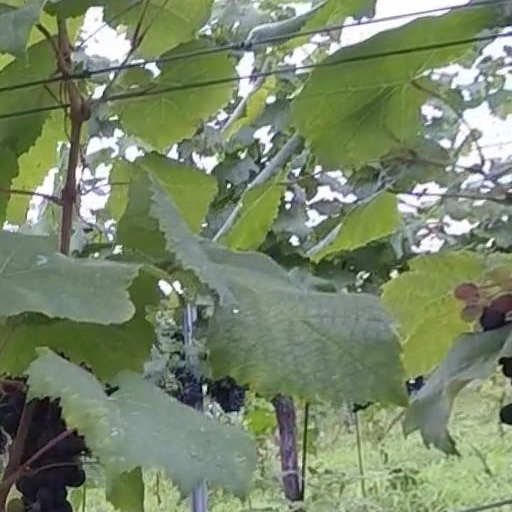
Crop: grape